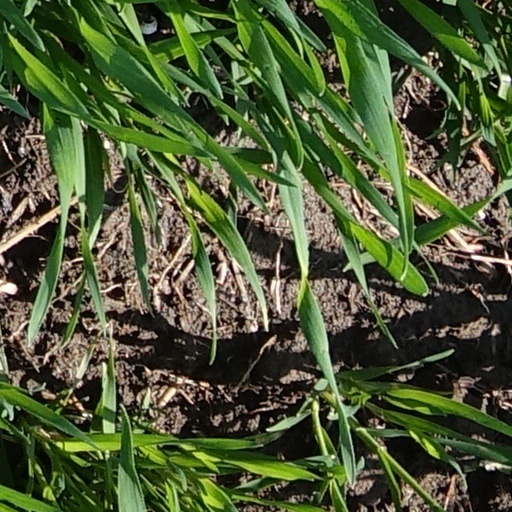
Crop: wheat